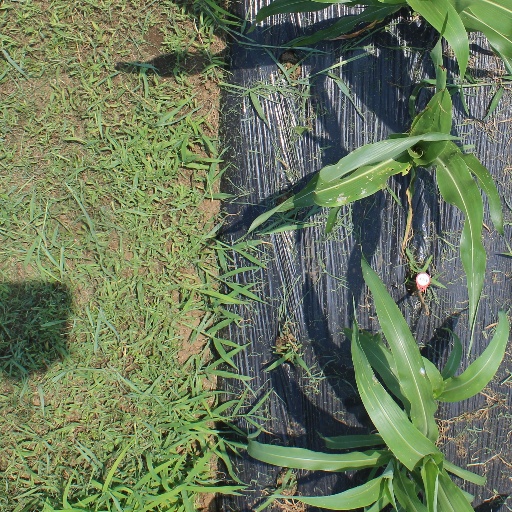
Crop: sorghum